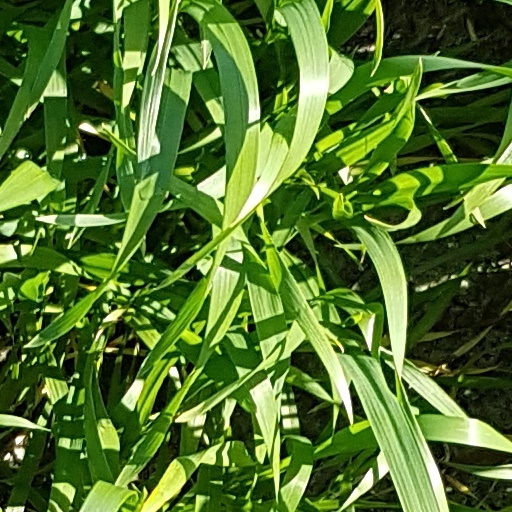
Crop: wheat